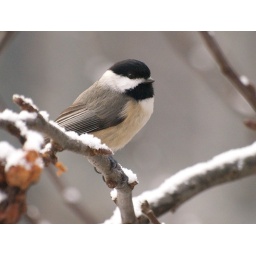
Keep a green tree in your heart and perhaps a singing bird will come. - Chinese Proverb